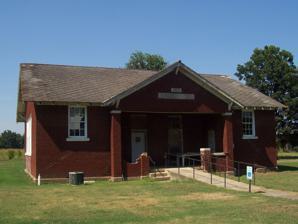
Building: Jerome Elementary School No. 22
Country: United States of America
Year built: 1930
United States historic place Jerome Elementary School No. 22 U.S. National Register of Historic Places Location in Arkansas Show map of Arkansas Location in United States Show map of the United States Location N. Louisiana Blvd., Jerome, Arkansas Coordinates 33°24′11″N 91°28′8″W / 33.40306°N 91.46889°W / 33.40306; -91.46889 Area 2.5 acres (1.0 ha) Built 1930 ( 1930 ) Architectural style Bungalow/craftsman NRHP reference No. 05001068 Added to NRHP September 28, 2005 The Jerome Elementary School No. 22 is a historic school building on North Louisiana Boulevard in Jerome, Arkansas .  The single-story brick building was constructed in 1930, at a time when Jerome was a thriving logging and farming town.  It was used as a school until 1950, when Jerome's schools were consolidated with nearby Dermott .  It sat vacant and deteriorating until it was sold in 1970 to a citizens' group, which rehabilitated the building for other civic purposes. The building was listed on the National Register of Historic Places in 2005. See also National Register of Historic Places listings in Drew County, Arkansas References